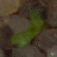
Label: scentless_mayweed